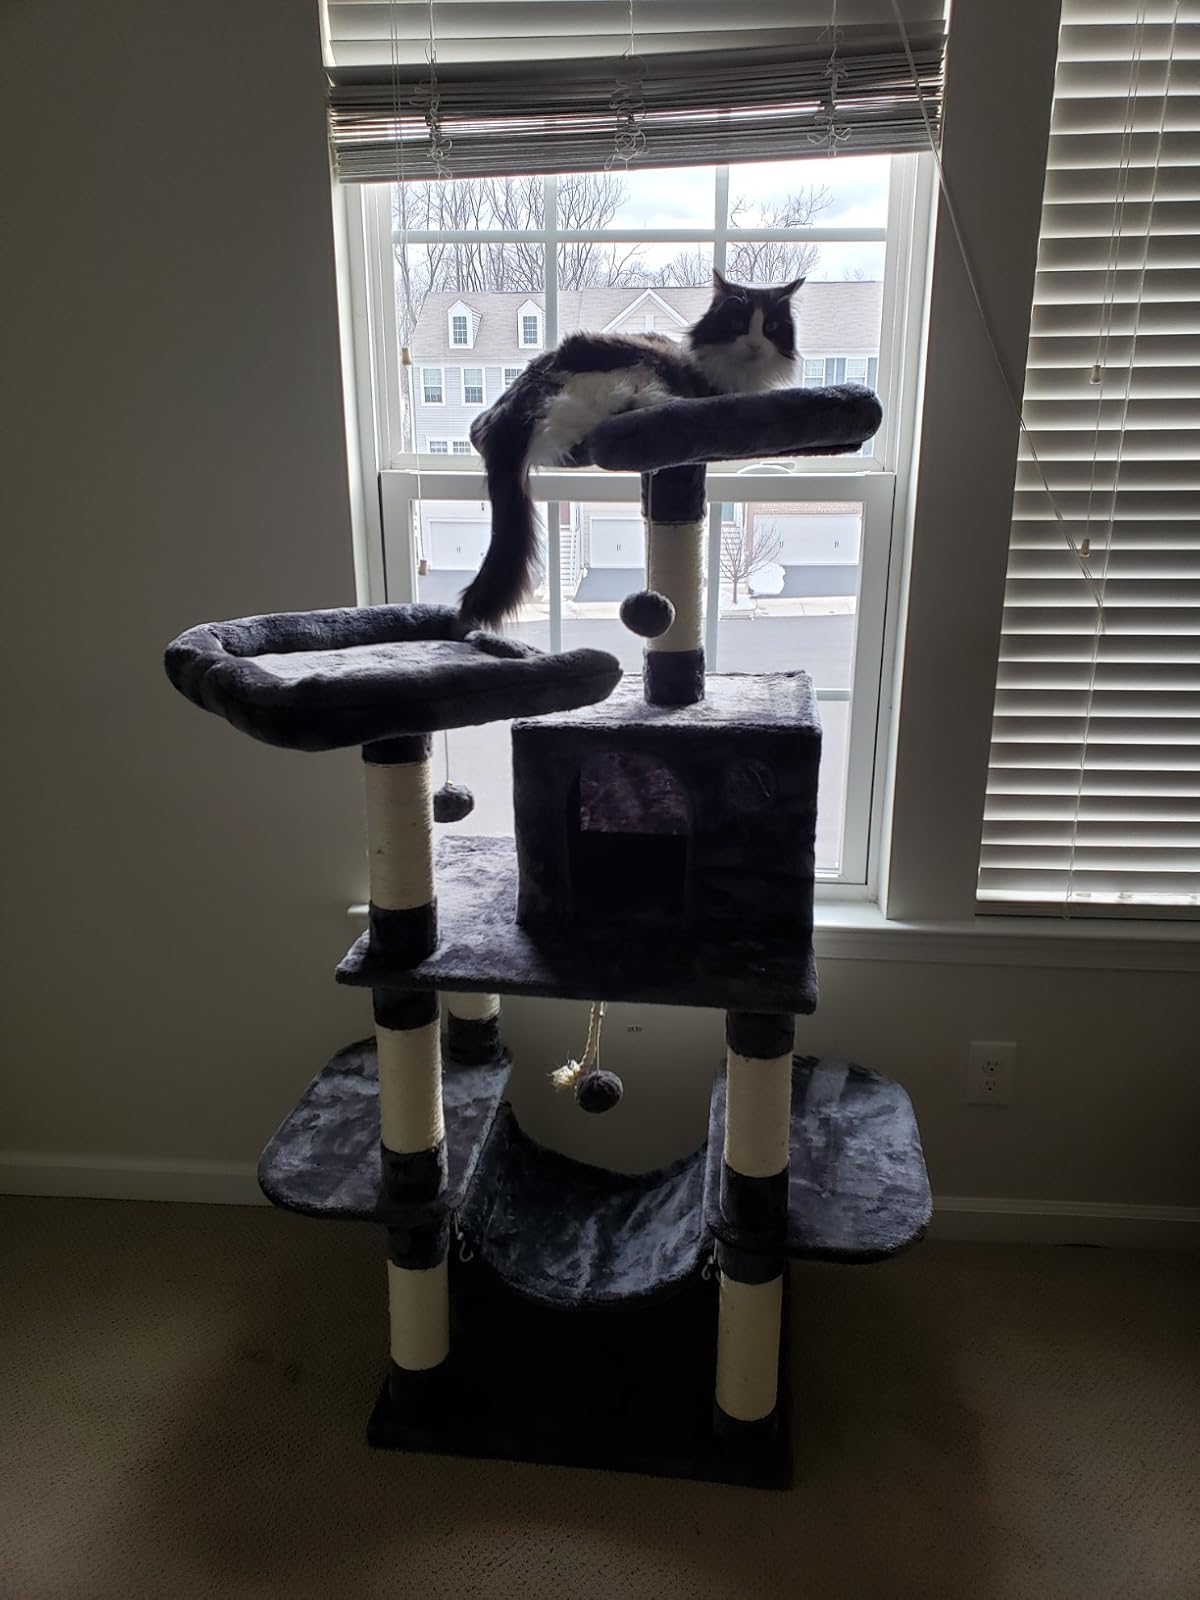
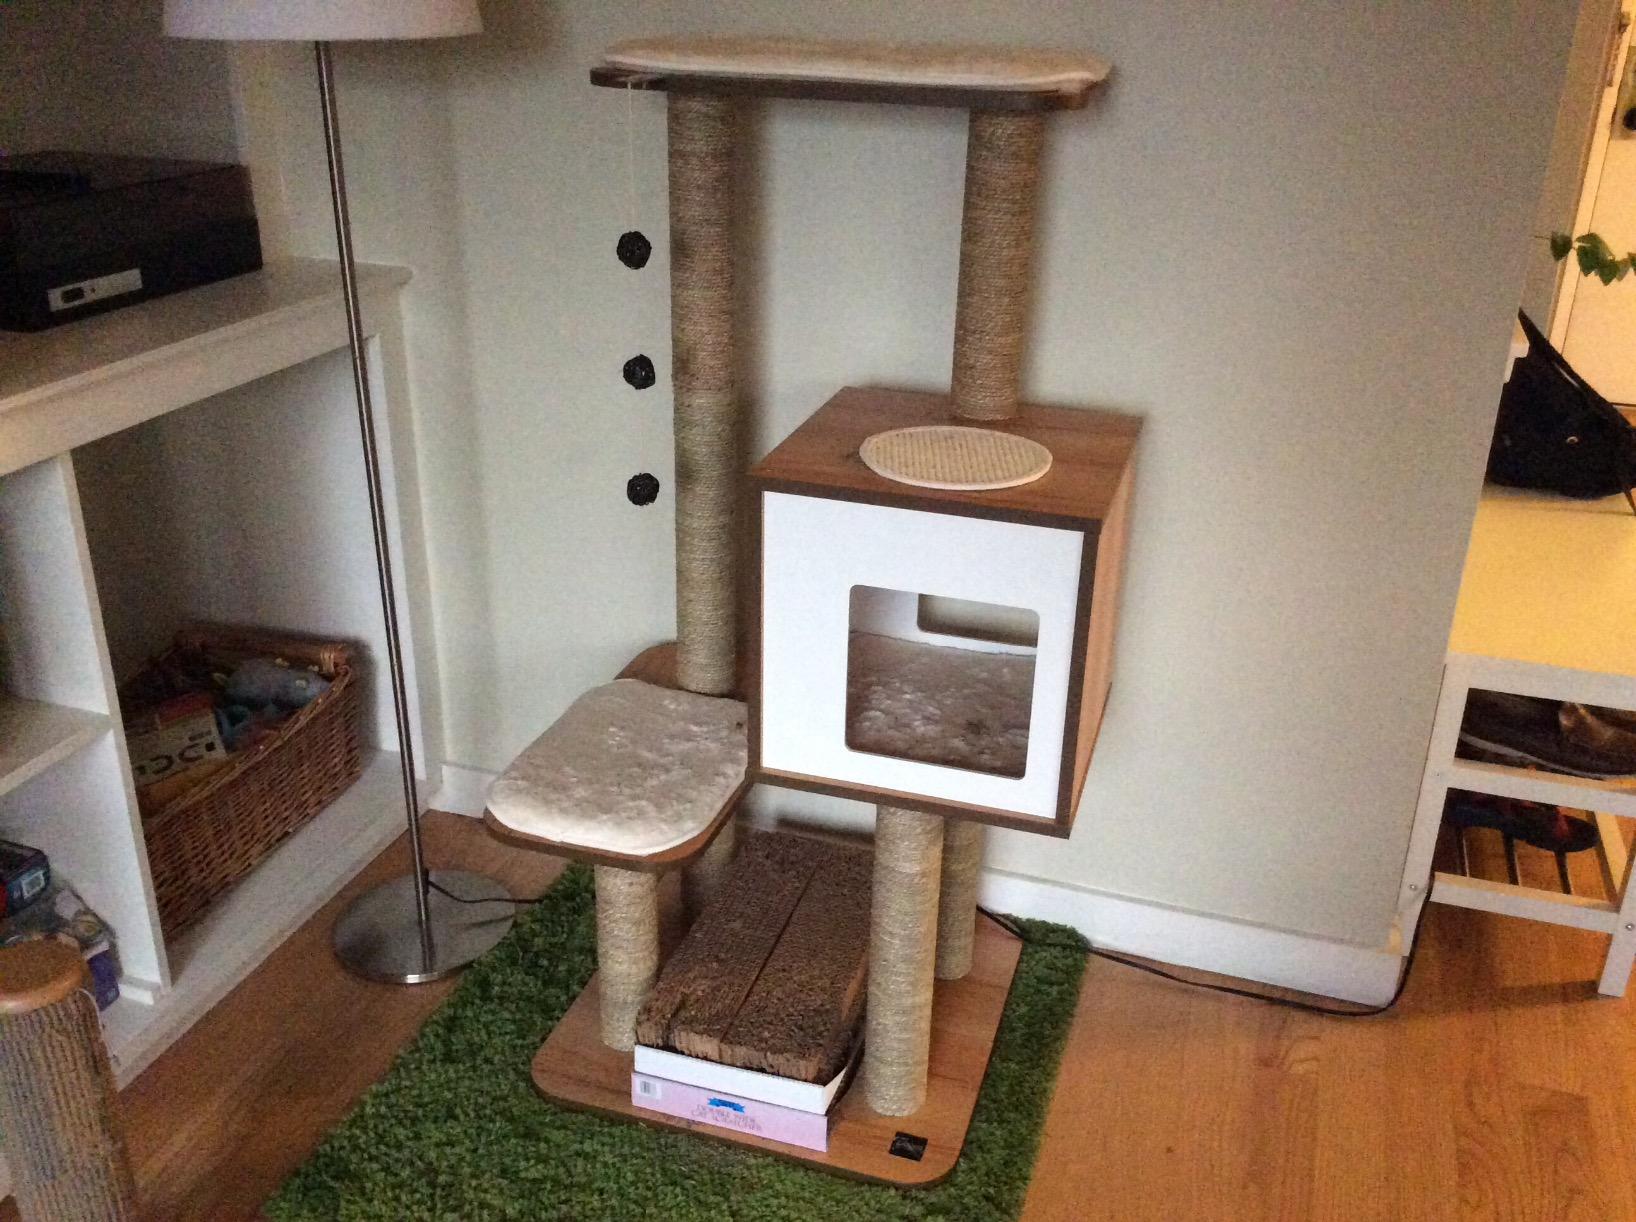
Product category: items_cat tree
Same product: no